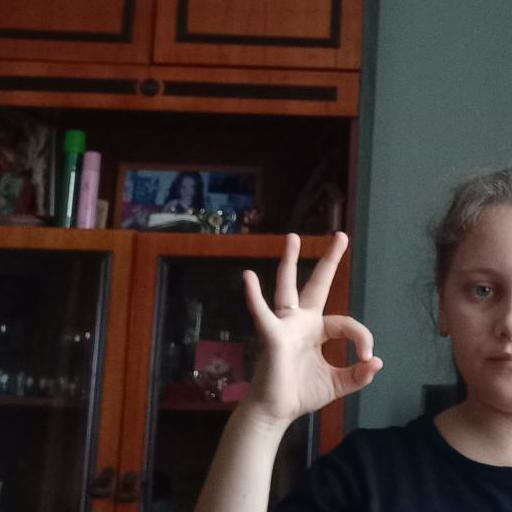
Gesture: ok